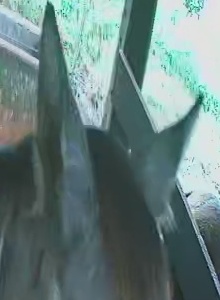
Face region: ears (position_of_ears)
Pain indicator: obviously_present